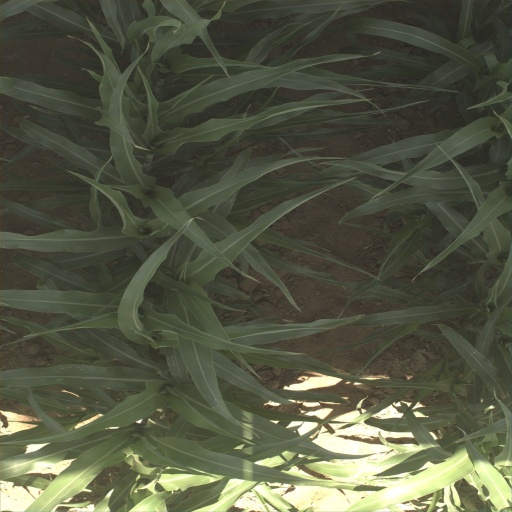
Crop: sorghum